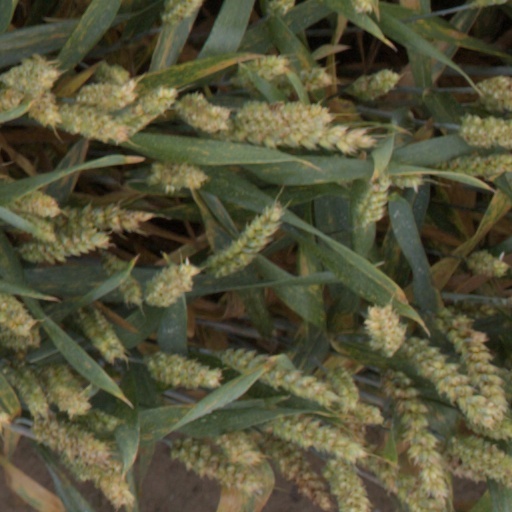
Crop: wheat